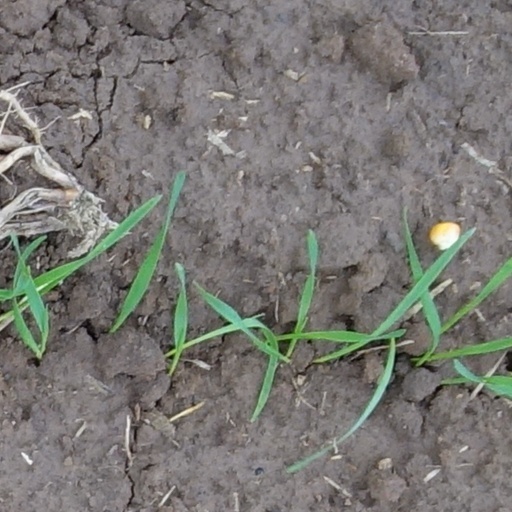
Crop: wheat